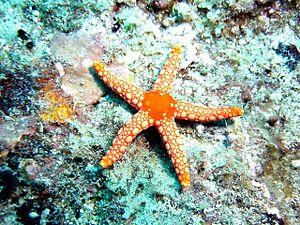
Un Étoile de mer à l'île Maurice (Fromia nodosa).
Fromia nodosa, parfois nommée Étoile de mer à nodules, est un échinoderme qui appartient à la famille des Goniasteridae.